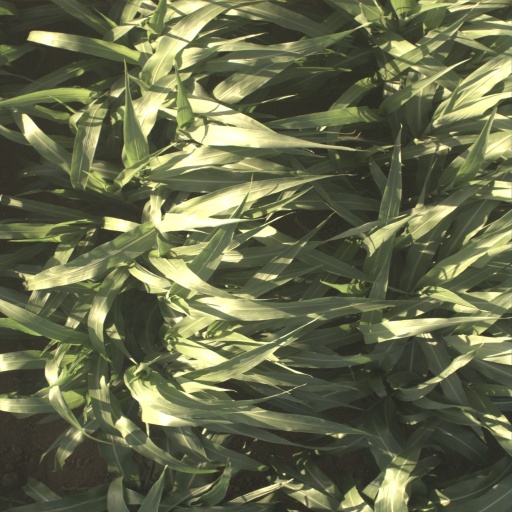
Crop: sorghum